Tonnagh More

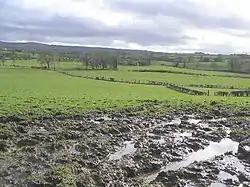
Tonnagh More townland in 2006

Tonnagh More is a townland in County Tyrone, Northern Ireland. It is situated in the barony of Omagh East and the civil parish of Donacavey and covers an area of 317 acres.